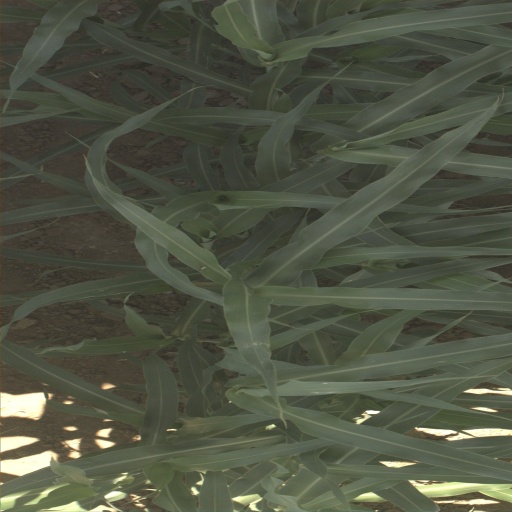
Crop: sorghum